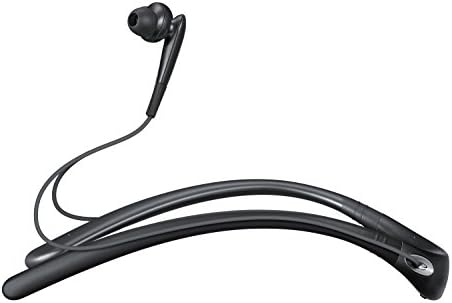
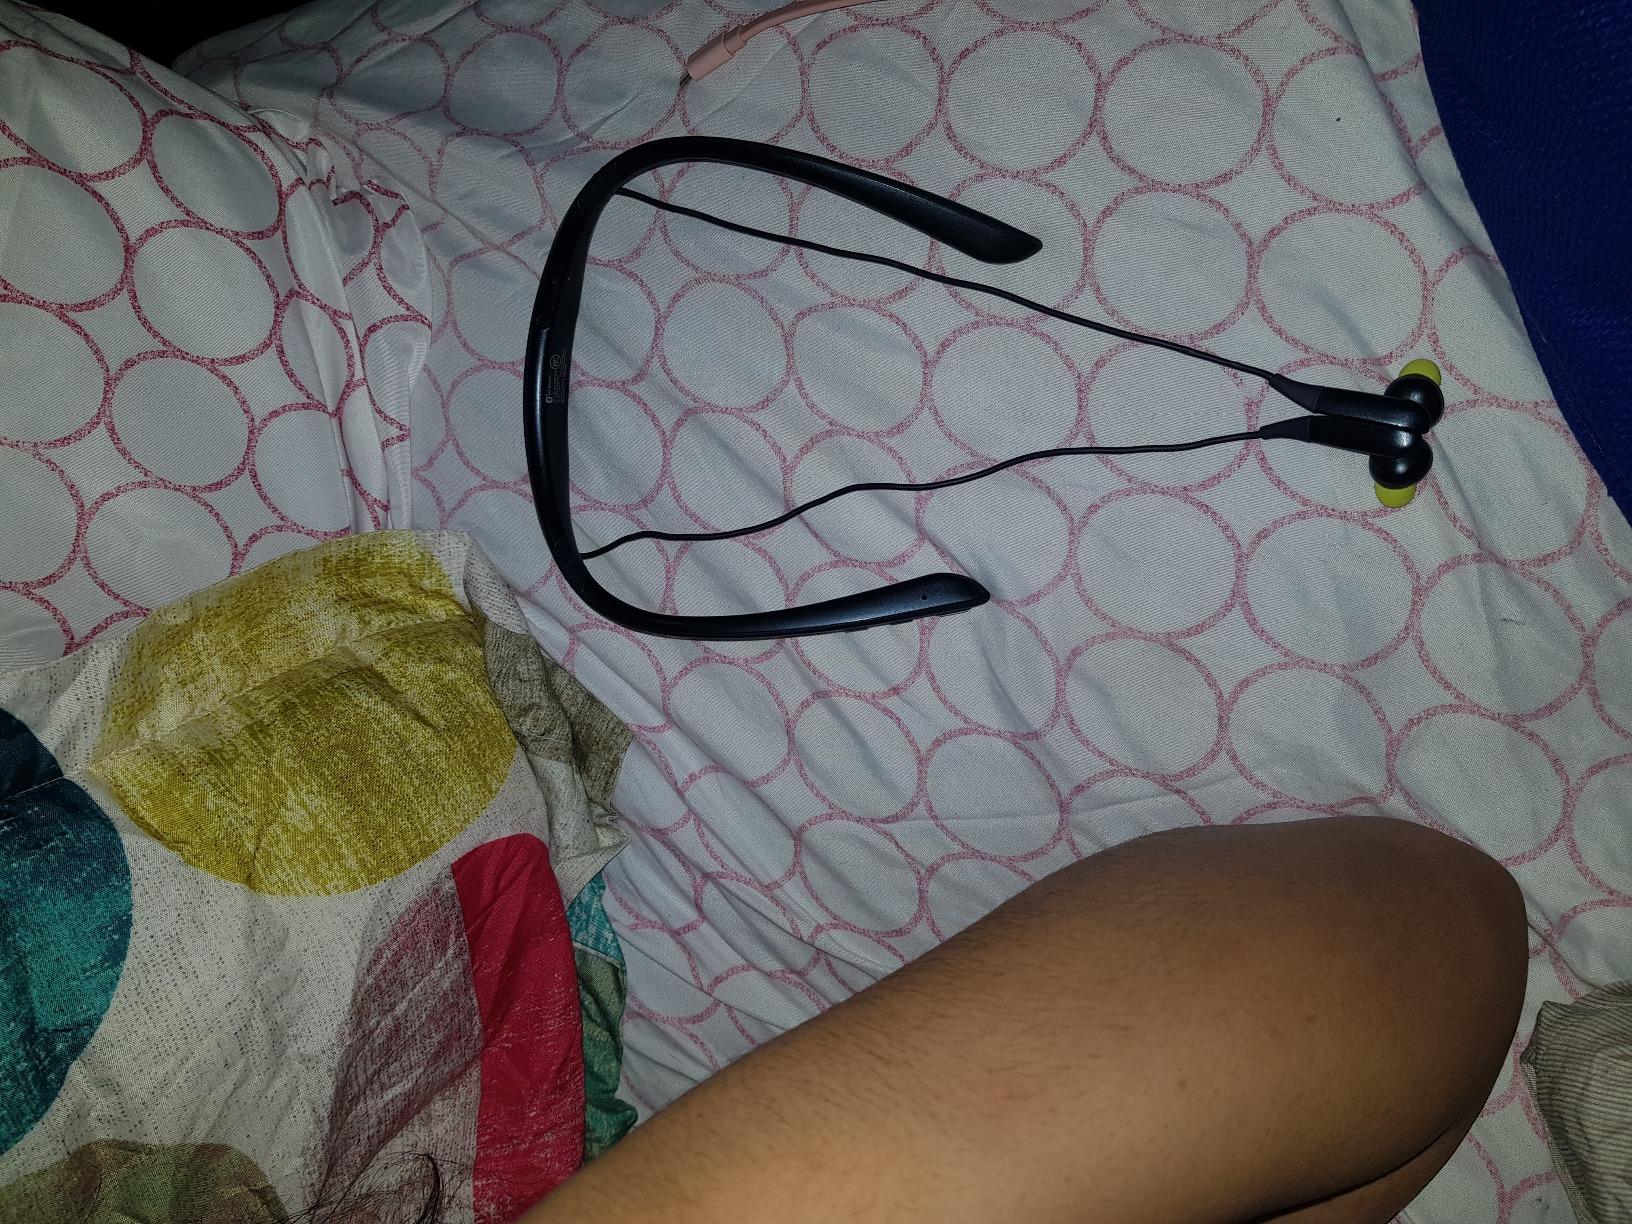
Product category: headphones
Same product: yes